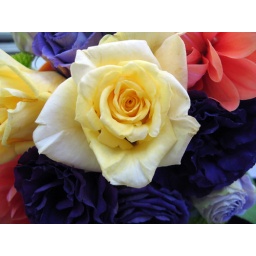
Yellow rose in my bouquet